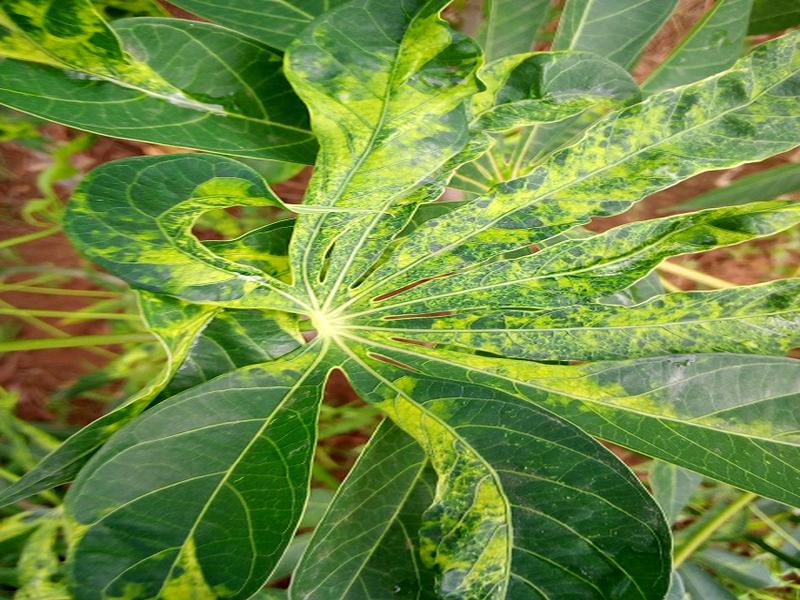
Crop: cassava
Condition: mosaic_disease